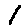
Label: 1